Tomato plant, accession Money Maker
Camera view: vertical (180 deg); turntable rotation: 240 degrees
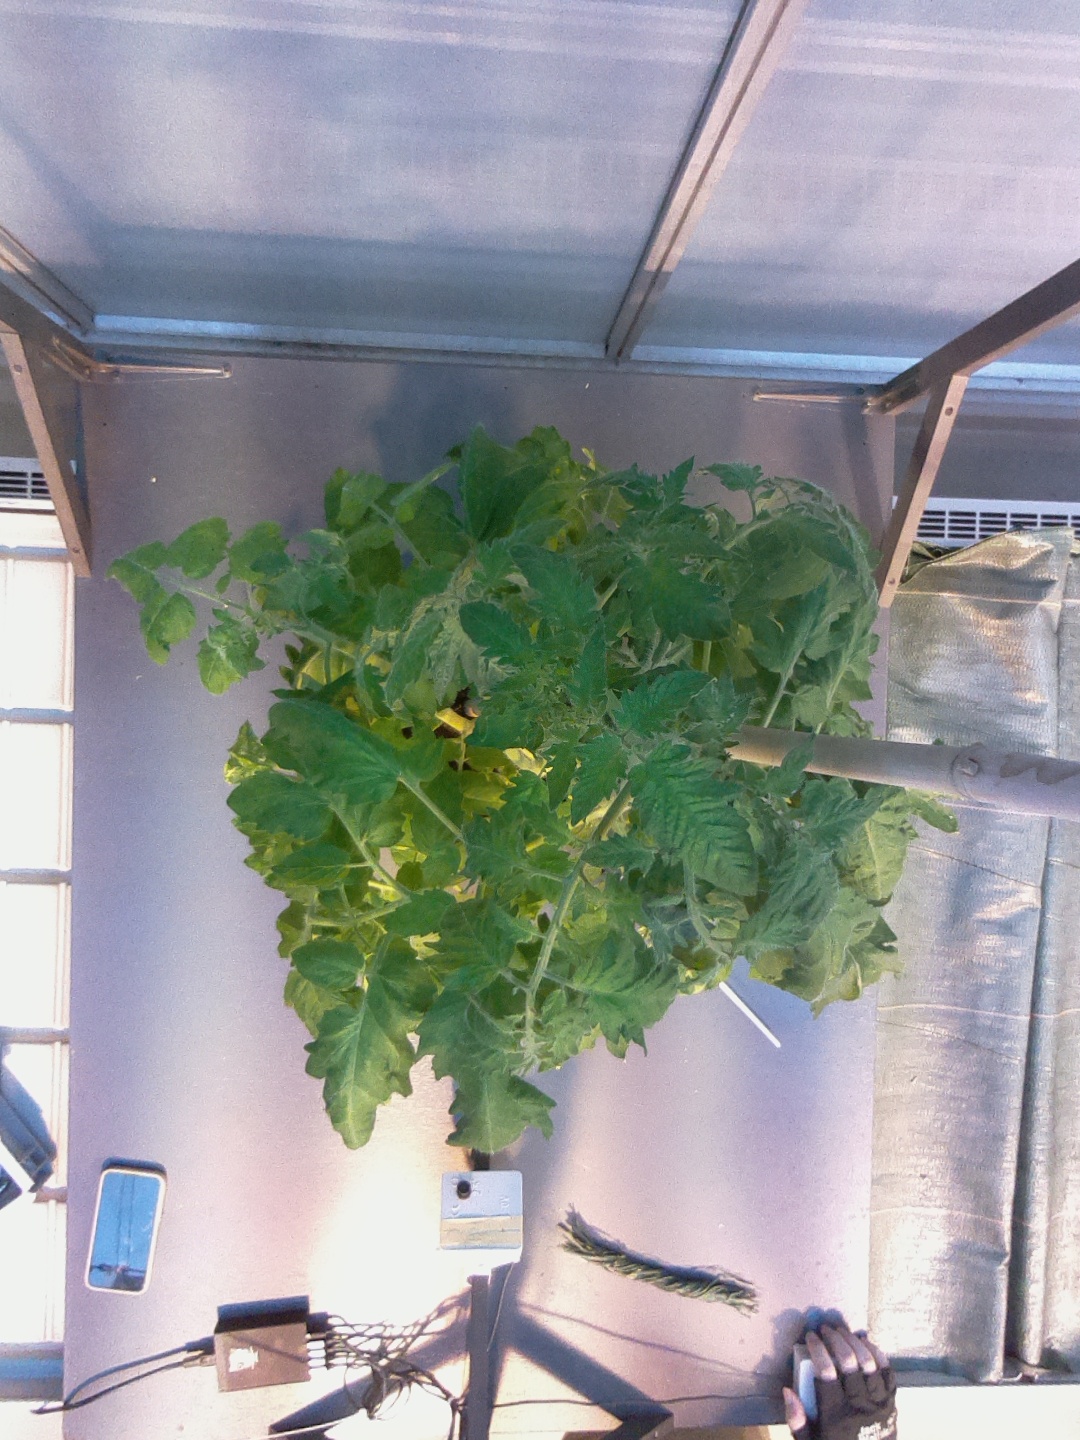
BBCH growth stage 60: First flowers open